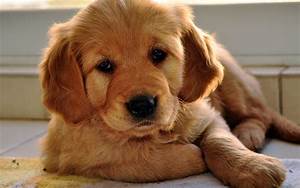
Label: cane